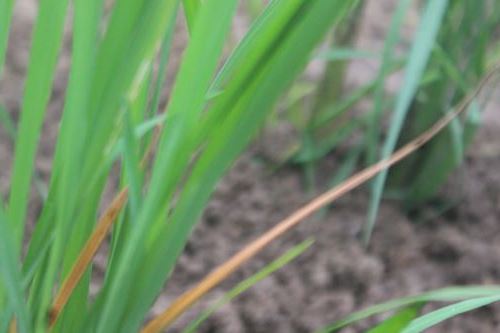
Disease: Tungro